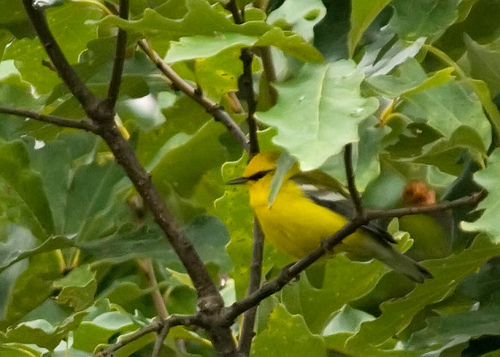
bird with bright yellow feathers and black stripe across the eye part of the face.
a small primarily yellow bird with black wings that have a white stripe.
a small, bright yellow bird with gray wings, white wingbars and a black superciliary.
pretty yellow bird with black eye brow and black wings with white wing bars.
this is a small yellow bird with darker feathers and white wing bars, the bird also has dark around the eyes.
the gold crown of the high yellow bird with a short billa yellow bird with a dark eye line, dark wings and white wing bars
this bird has a narrow beak, black eye ring and a yellow body with black and white wings.
a bright yellow breasted bird with a jet black eye stripe
this particular bird has a belly that is yellow and brown
Species: Blue Winged Warbler